The Year's Best Science Fiction: Second Annual Collection

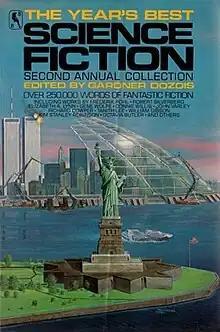

The Year's Best Science Fiction: Second Annual Collection is a science fiction anthology edited by Gardner Dozois that was published in 1985. It is the 2nd in The Year's Best Science Fiction series.